London Motorexpo

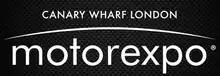

London Motorexpo was an annual motor show held from 1996 until 2015 in London.